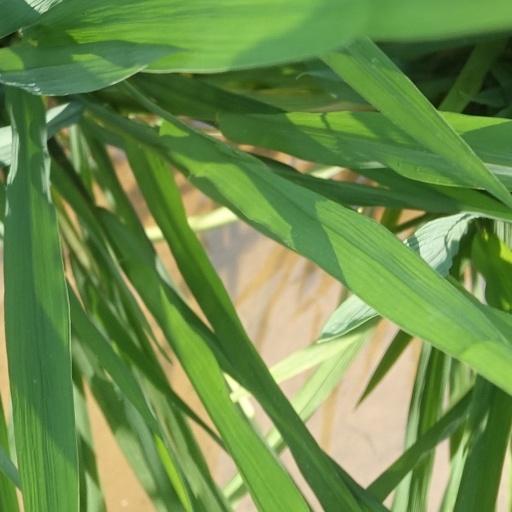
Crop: rice